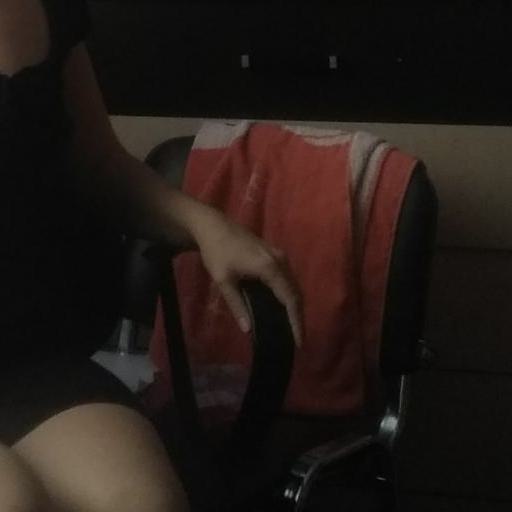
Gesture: no_gesture